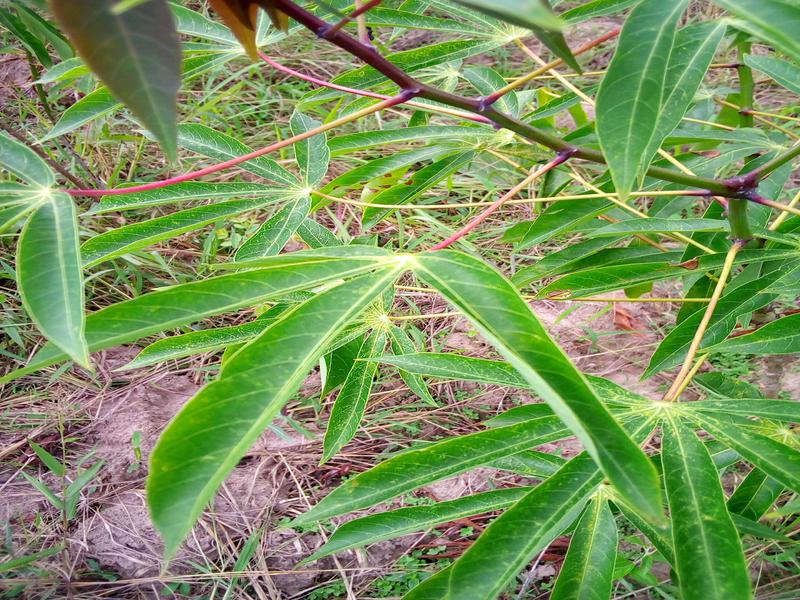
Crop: cassava
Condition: green_mottle